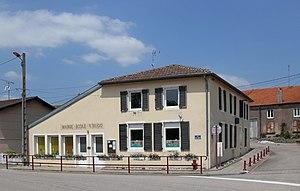
La mairie-école de Baudricourt
Baudricourt est une commune française située dans le département des Vosges, en région Grand Est.